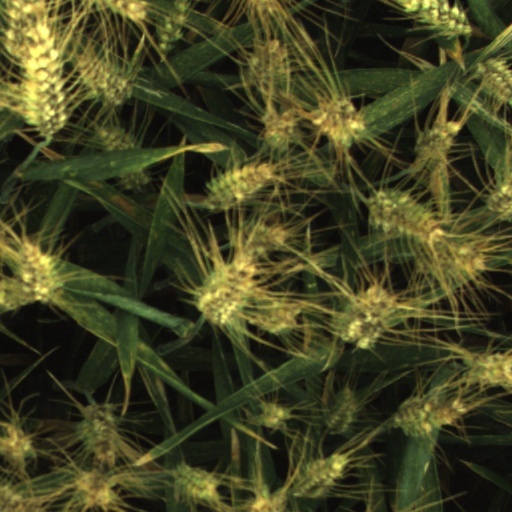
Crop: wheat